2011 England riots

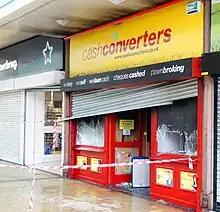
Cash Converters shop in Salford

A 68-year-old man, Richard Mannington Bowes, died on 11 August after he was attacked while attempting to stamp out a litter-bin fire in Ealing on the evening of 8 August.